2010 World Junior Championships in Athletics

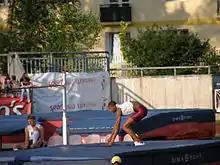
Mutaz Essa Barshim won Qatar's only gold in the men's high jump.

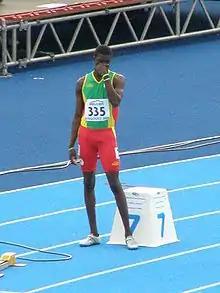
Kirani James of Grenada won 400 m gold after his silver in 2008.

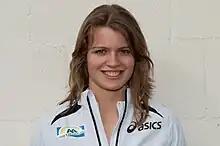
Dafne Schippers won the heptathlon gold for the Netherlands.

According to an unofficial count through an unofficial result list, 1313 athletes from 163 countries participated in the event. This is in agreement with the official numbers as published.